John Pickard (archaeologist)

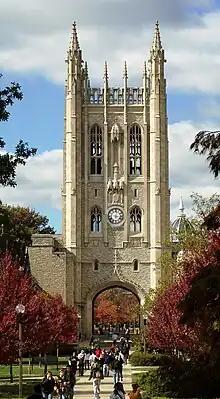
Pickard was the chief proponent behind the construction of the Memorial Union at the University of Missouri.

In 1892, Pickard became a professor of Greek at the University of Missouri. He later become the first chairman of the Department of Art History and Archaeology. A fellowship in the department is named after him. Pickard immediately began acquiring artifacts (especially plaster casts) for a museum, and was largely responsible for the construction of the Memorial Student Union. He finally retired in 1935. Pickard Hall on David R. Francis Quadrangle formerly housed the museum he founded, and is a National Historic District contributing property. Some of his papers are stored at the Archives of American Art.